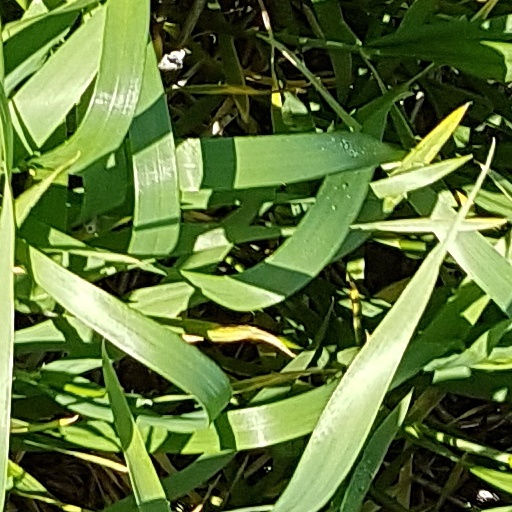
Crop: wheat